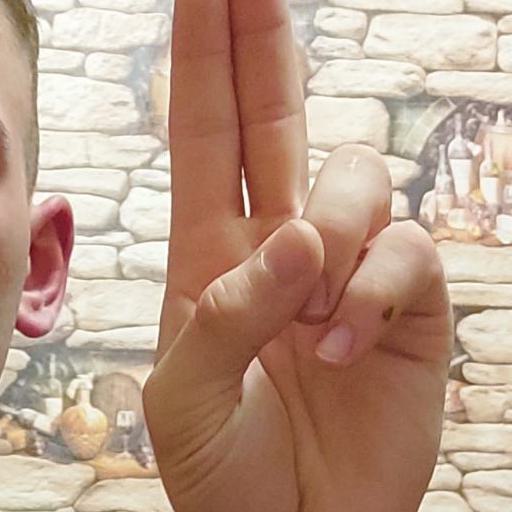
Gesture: two_up